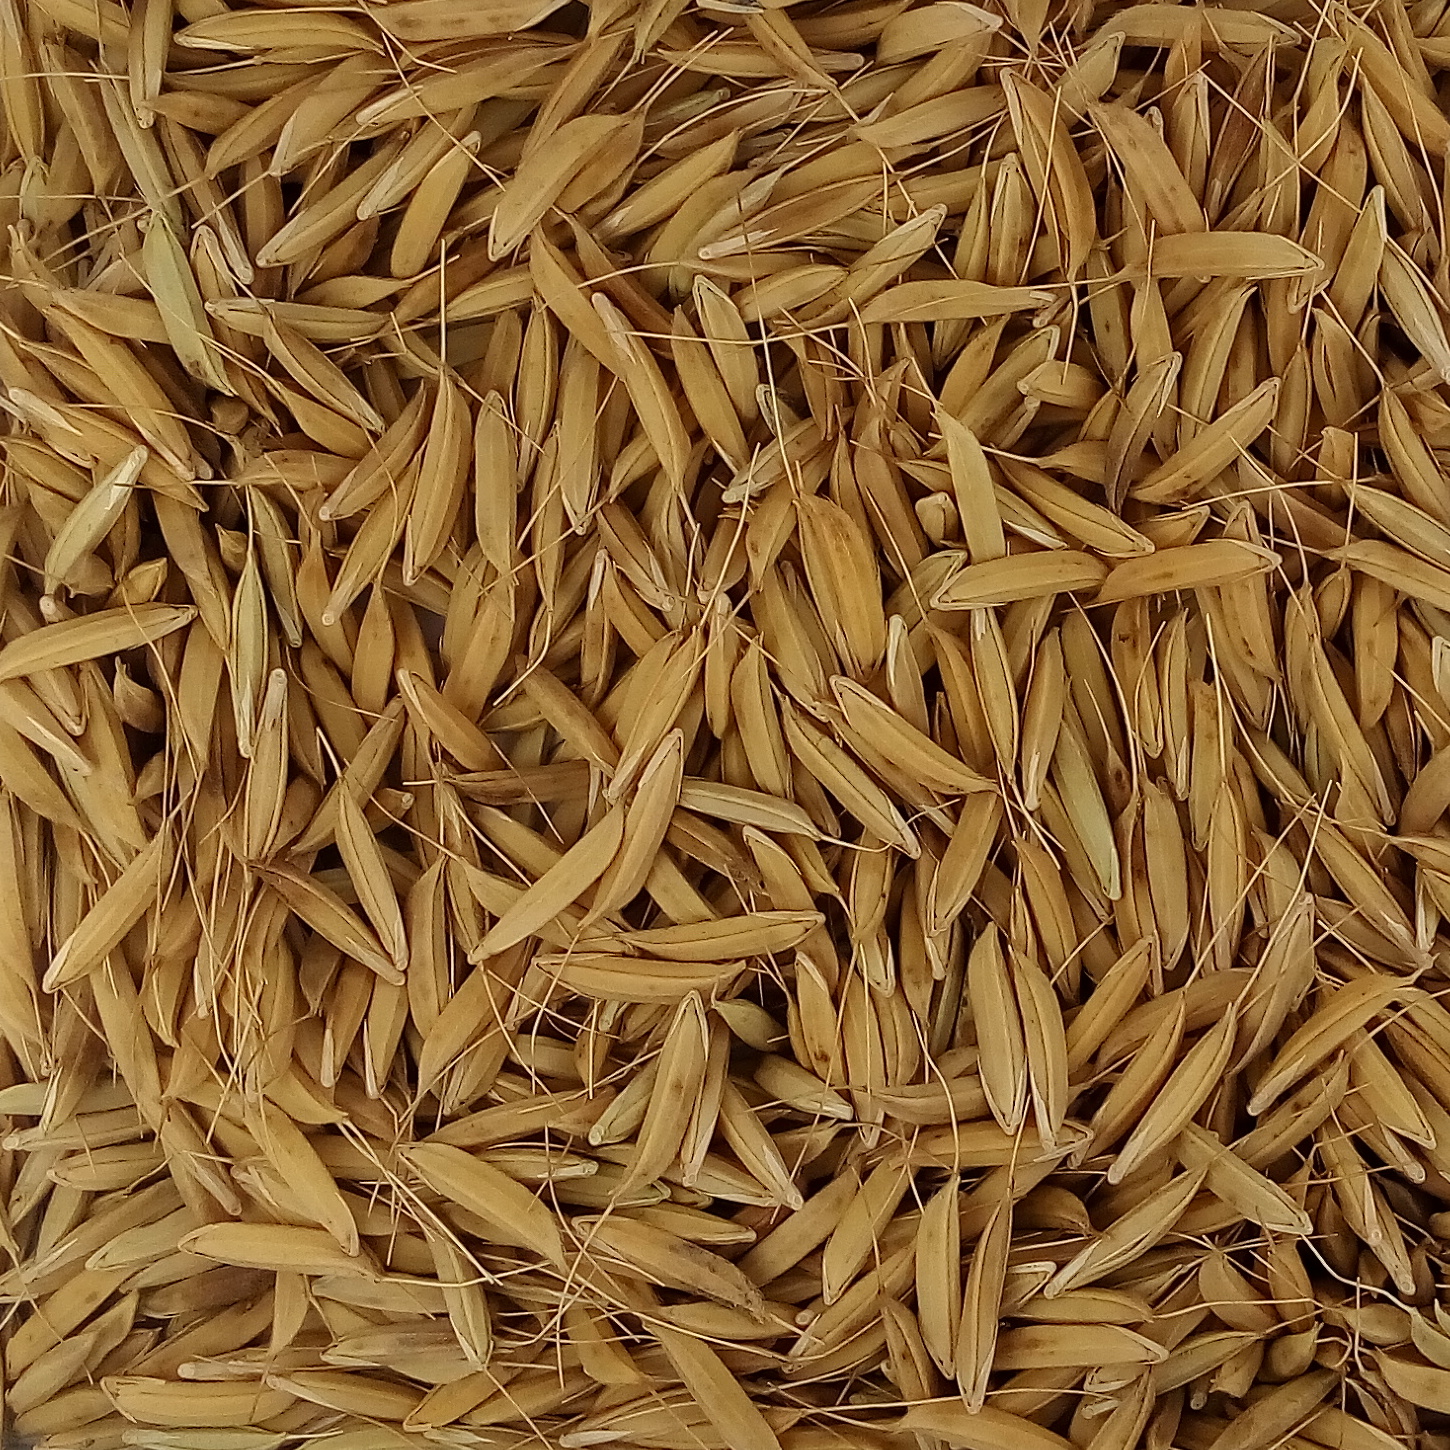
Rice seed variety: CSR_30